Xiaoshi station

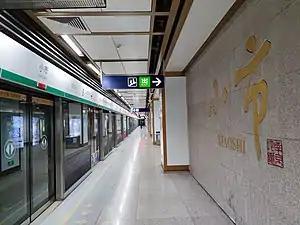

Xiaoshi station, is a station of Line 3 of the Nanjing Metro. It started operations on 1 April 2015.